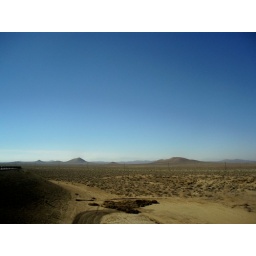
"I hear that you're building your little house deep in the desert"